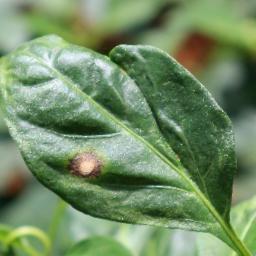
Label: cercospora